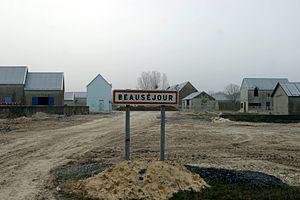
Le centre d'entraînement aux actions en zone urbaine sert à la formation au combat urbain des unités de l'Armée de terre française. Il a été ouvert en 2006 dans le camp de Sissonne, dans le département de l'Aisne, à l'emplacement de l'ancien hameau de Jeoffrécourt. Il reprend, à compter du 1ᵉʳ juillet 2014, le nom et les traditions du 94ᵉ régiment d'infanterie.
Sissonne est une commune française située dans le département de l'Aisne, en région Hauts-de-France.